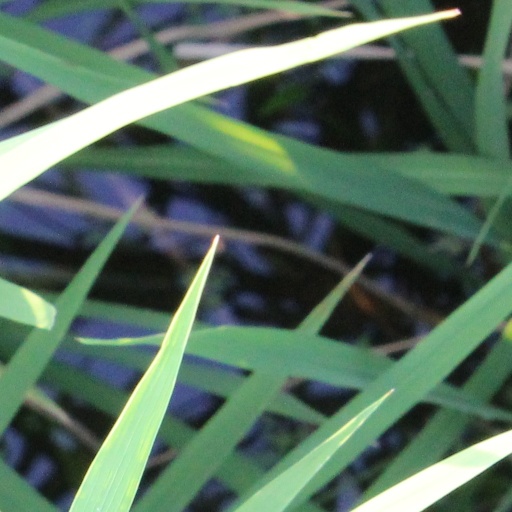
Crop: rice